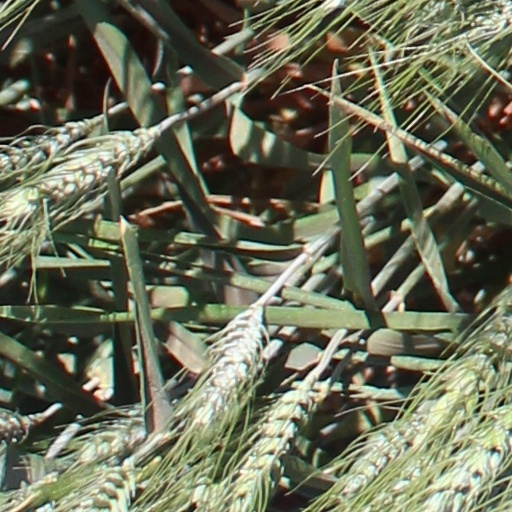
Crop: wheat